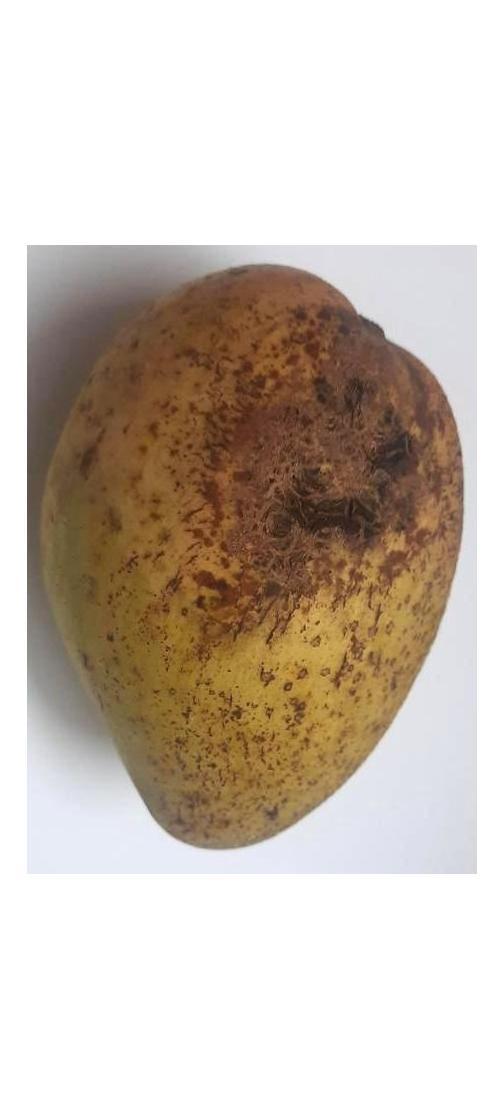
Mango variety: Ashshina Classic